Cattle creep

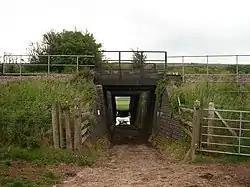
A cattle creep

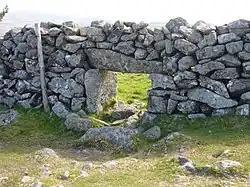
A sheep creep

A cattle creep is a small, field-to-field access for farm animals, usually to allow passage beneath an obstacle such as a road, canal, or railway embankment. Those under roads or railways may be termed underpasses.